Terra Alta Bank

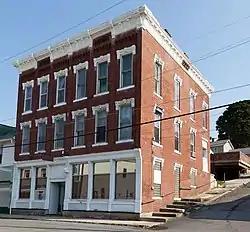

Terra Alta Bank, also known as The History House, is a historic bank building located at Terra Alta, Preston County, West Virginia. It was built in 1893, and is a three-story, six bay wide brick Italianate style commercial building. It has a cast iron storefront on the first floor of the main facade and metal window surrounds on the upper floors. The roof line of the building has a decorative bracketed cast iron cornice on three sides.